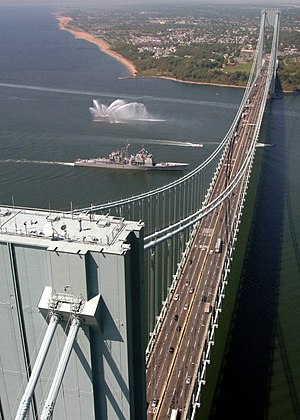
Verrazano-Narrows Bridge
Verrazano-Narrows Bridge
Verrazano-Narrows Bridge er en hængebro som forbinder de to bydele Staten Island og Brooklyn i New York. Broen har to dæk med 6 kørebaner på hver. Hovedspændet er på 1.298 meter og broen var verdens længste hængebro fra åbningen i 1964 og frem til Humber Bridge blev åbnet i 1981. Den er opkaldt efter den florentinske opdagelsesrejsende Giovanni da Verrazzano.